David Kaufmann

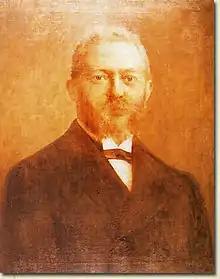
David Kaufmann (1852–1899), portrait by Izidor Thein.

David Kaufmann (7 June 1852 – 6 July 1899) (Hebrew: דוד קויפמן) was a Jewish-Austrian scholar born at Kojetín, Moravia (now in the Czech Republic). From 1861 to 1867 he attended the gymnasium at Kroměříž, Moravia, where he studied the Bible and Talmud with Jacob Brüll, rabbi of Kojetín, and with the latter's son Nehemiah.